Allendale Square

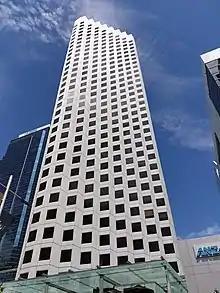
Allendale Square taken from St George's Tce

The corner of St Georges Terrace and Sherwood Court where Allendale Square now stands was owned as early as 1829 by the Leake family.